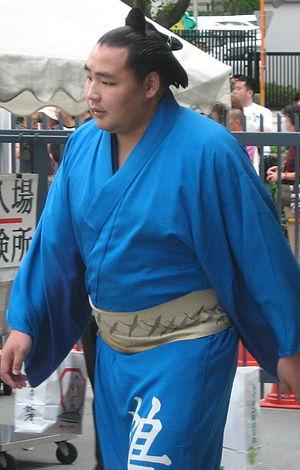
Kakuryū Rikisaburō est un lutteur professionnel de sumo, né le 10 août 1985 en Mongolie, dans la province de Sükhbaatar. Son nom mongol est Mangaljalavyn Anand.